Yumenoshima Tropical Greenhouse Dome

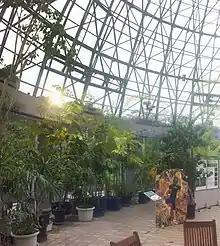
Inside one of the domes, 2014

The domes' plant collections include palms, orchids, aquatic plants, "Pandanus, Hevea brasiliensis, Samanea saman, Barringtonia racemosa, Satakentia liukiuensis, Cyathea lepifera, C. mertensiana, C. spinulosa", and "Dicksonia antarctica".